List of Philadelphia Flyers award winners

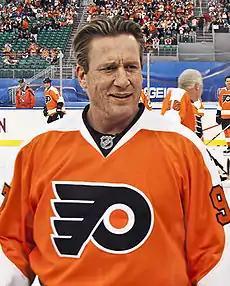
Jeremy Roenick played in the All-Star Game during all three of his seasons with the Flyers.

The NHL All-Rookie Team consists of the top rookies at each position as voted on by the Professional Hockey Writers' Association.